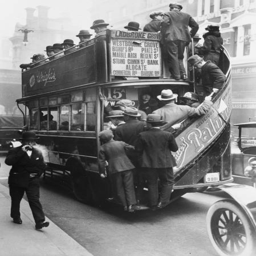
an independent bus crammed with commuters .